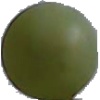
Label: Grape White 4